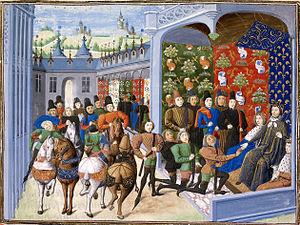
Isabeau de Bavière, aussi connue sous le nom d'Isabelle de Bavière ou d'Isabeau de Wittelsbach-Ingolstadt, née vers 1370 à Munich, dans le duché de Bavière-Landshut, et morte le 24 septembre 1435 à Paris, dans le royaume de France, est reine de France du 17 juillet 1385 au 21 octobre 1422 en tant qu'épouse de Charles VI. Issue de la puissante maison de Wittelsbach-Ingolstadt, elle est la fille aînée du duc Étienne III de Bavière et de son épouse Taddea Visconti, originaire d'une éminente famille noble qui règne sur la ville italienne de Milan. À environ quinze ans, Isabeau de Bavière est envoyée en France pour y épouser le roi Charles VI, avec lequel elle convole quelques jours après leur première rencontre.
Philippe de Mazerolles est un peintre et enlumineur français, actif à Paris puis à Bruges. Il réalise la décoration de plusieurs ouvrages pour Charles le Téméraire ainsi que pour le roi d'Angleterre.
Jeanne d'Arc, née vers 1412 à Domrémy, village du duché de Bar, et morte sur le bûcher le 30 mai 1431 à Rouen, capitale du duché de Normandie alors possession anglaise, est une héroïne de l'histoire de France, chef de guerre et sainte de l'Église catholique, surnommée depuis le XVIᵉ siècle « la Pucelle d'Orléans ».
Le traité de Troyes est un traité signé en 1420 à Troyes entre Henri V d'Angleterre et Charles VI de France, qui prévoyait que ce dernier, après sa mort, passerait sa couronne au premier, puisqu'il était devenu son gendre.
Troyes est une commune française, située dans le département de l'Aube en région Grand Est. La commune est divisée en cinq cantons dont elle est le chef-lieu.